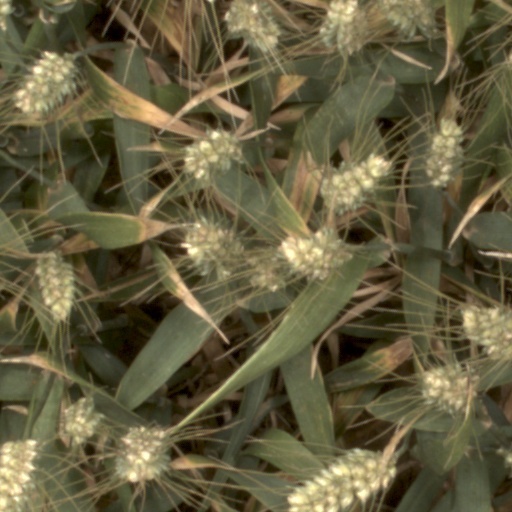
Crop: wheat